Hashimoto Sanai

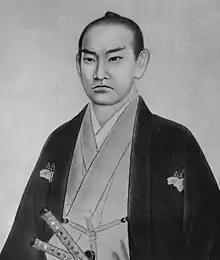
Portraits of Sanai Hashimoto

Hashimoto was born April 19, 1834, in Echizen Province, Japan. The son of a doctor in the Fukui Clan, he studied medicine in Osaka studied under Dr. Ogata Koan of Rankata Doctor at Tekijuku and Tokyo, where he befriended Saigō Takamori and others. Upon returning to Echizen, he joined the Clan as a "Shoinban" and became Deputy Head of the Fukui Domain school.